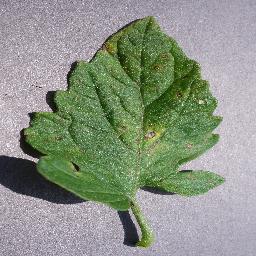
Label: Tomato___Septoria_leaf_spot